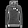
Label: Pullover